Paul Babeu

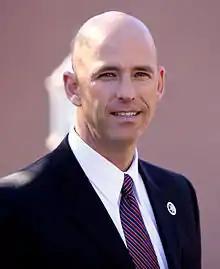
Babeu in December 2011

Paul Raymond Babeu (pronounced "BAB-you"; born February 3, 1969) is an American law enforcement officer, politician and member of the Republican Party who was sheriff of Pinal County, Arizona, from January 1, 2009, to January 1, 2017. He was Pinal County's first Republican sheriff.